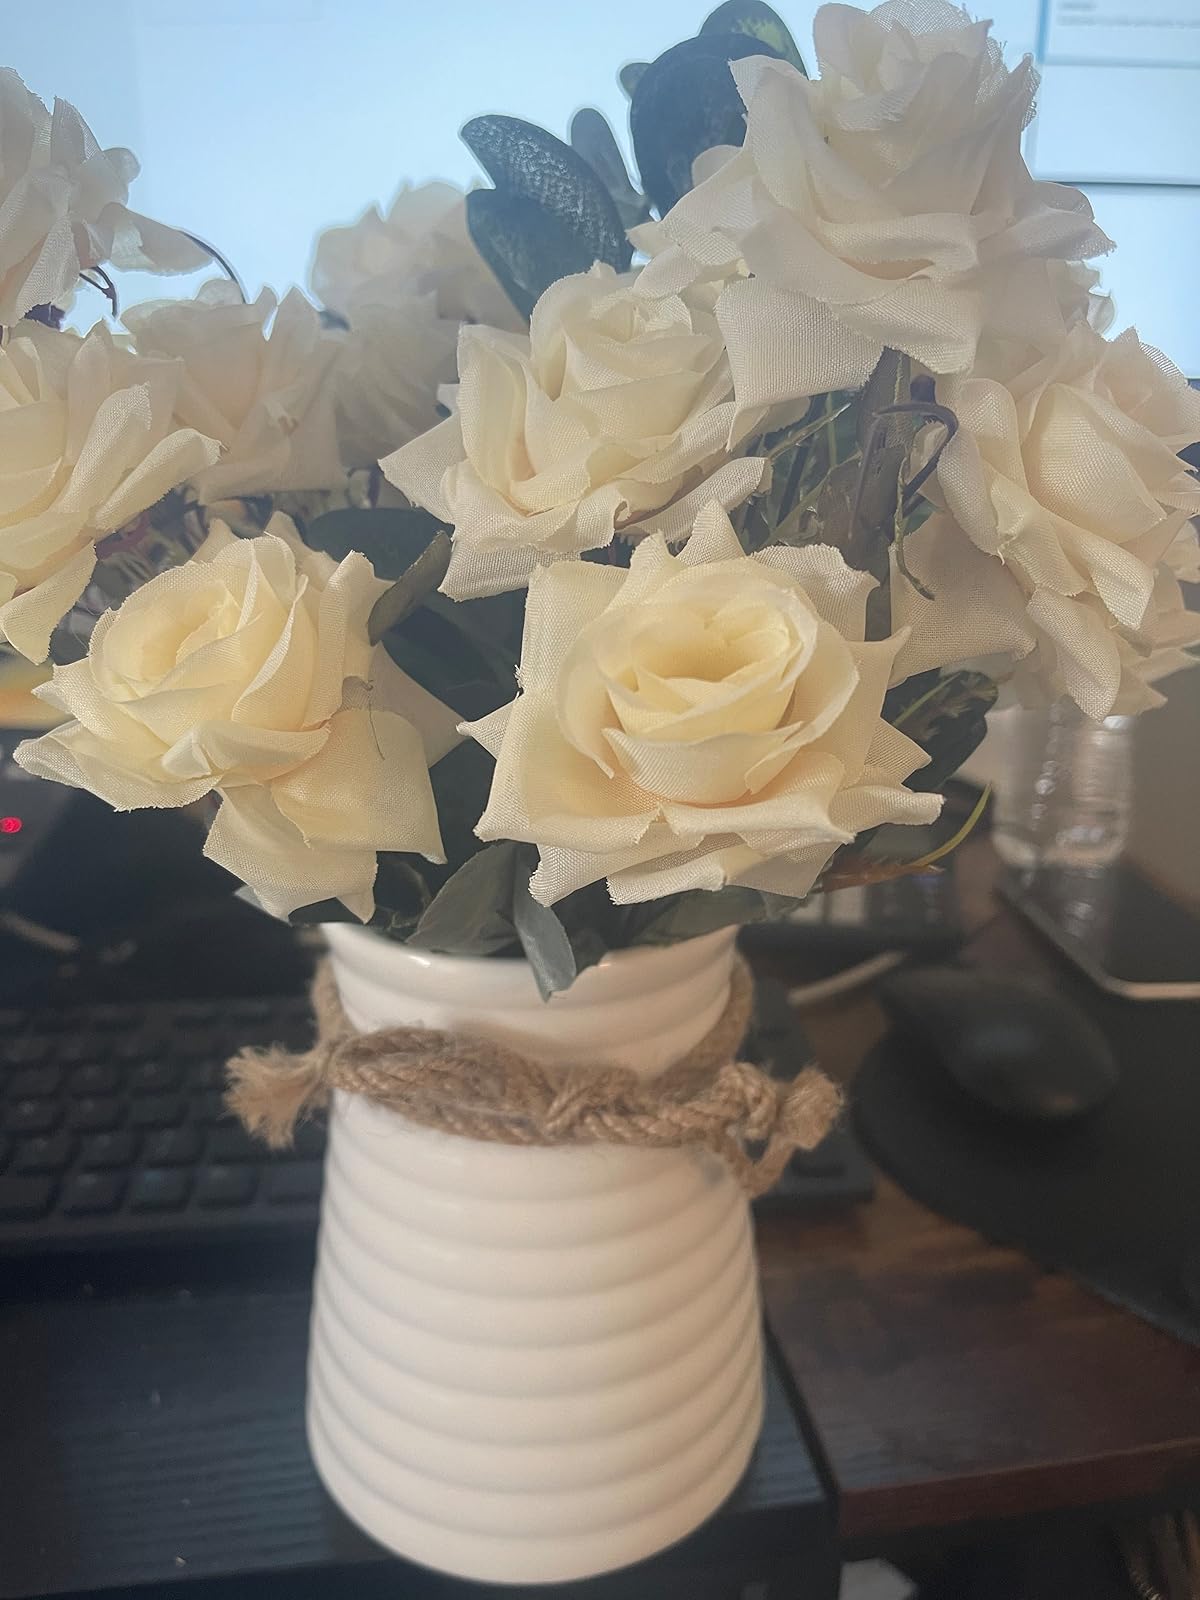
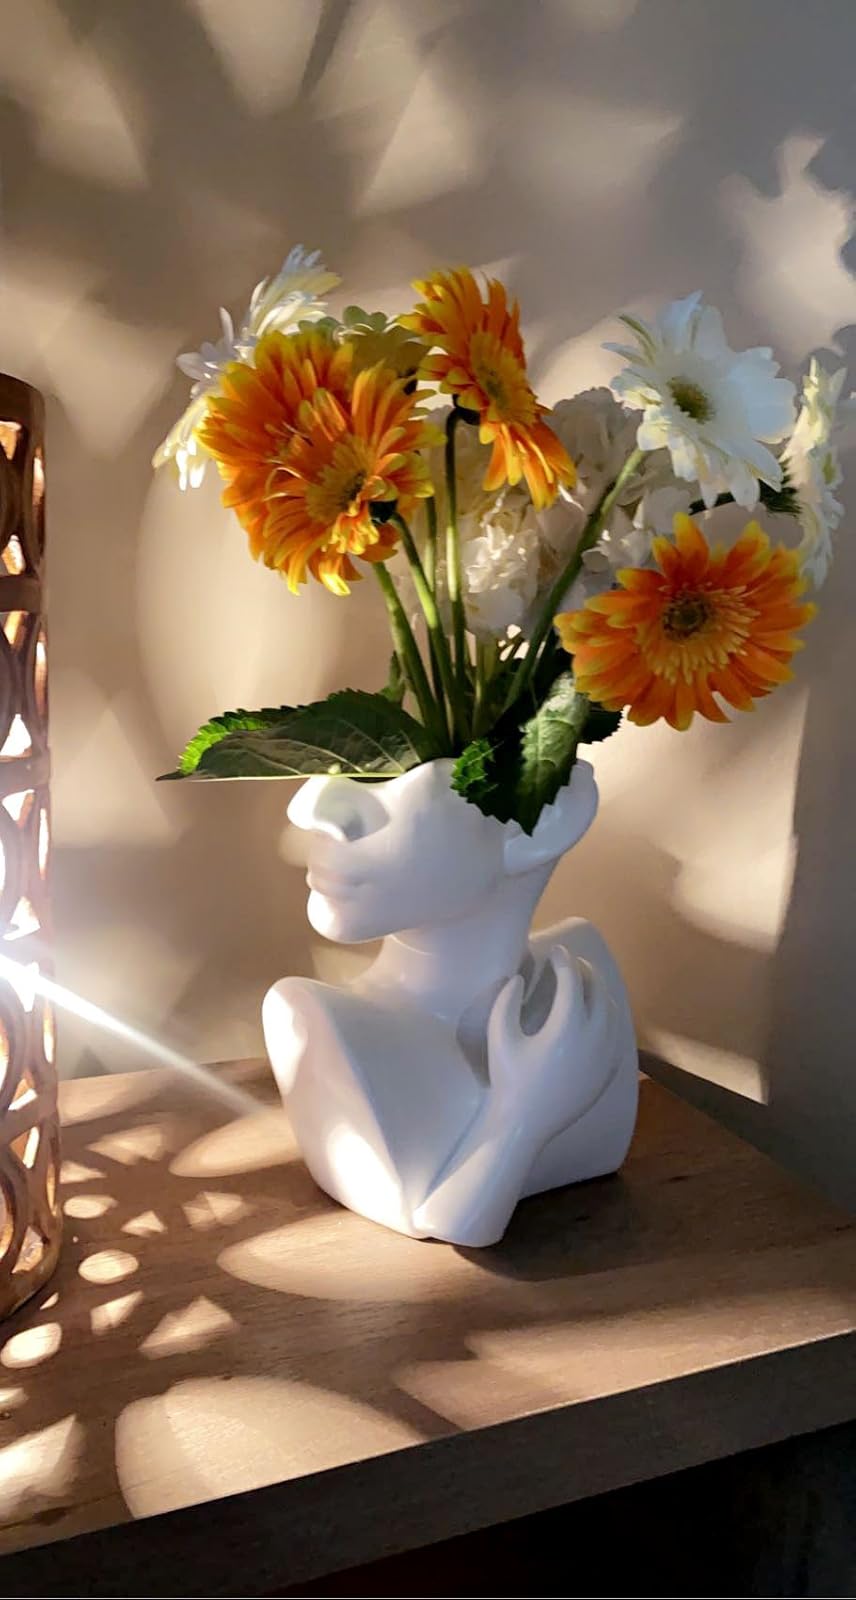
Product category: vase
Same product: no